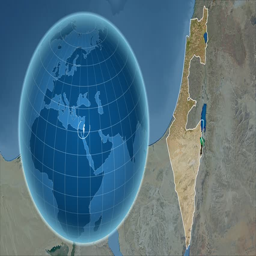
shape animated on the satellite map of the globe